British International School of Chicago Lincoln Park

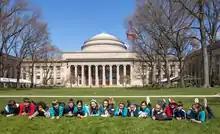
British International School of Chicago, Lincoln Park collaborates with Massachusetts Institute of Technology

In early summer of 2016, British International School of Chicago, Lincoln Park announced it would become one of the 13 inaugural Nord Anglia Education schools to collaborate with Massachusetts Institute of Technology (MIT) to enhance science, technology, engineering, arts and math (STEAM) teaching and learning for K-12 students. Launching in September 2016, the program includes developing a series of in-school challenges for students that focus on the juncture between the five STEAM disciplines. CEO Fitzmaurice of Nord Anglia believes the collaboration will ensure students are equipped with the skills to succeed in the future workplace.